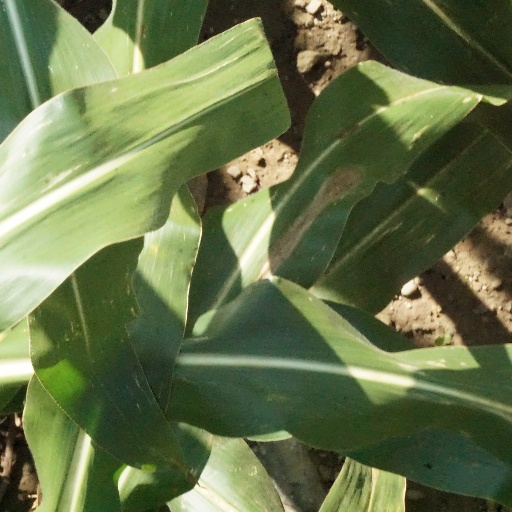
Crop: maize; corn